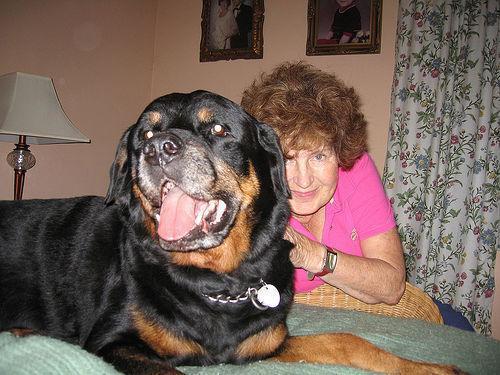
Rottweiler